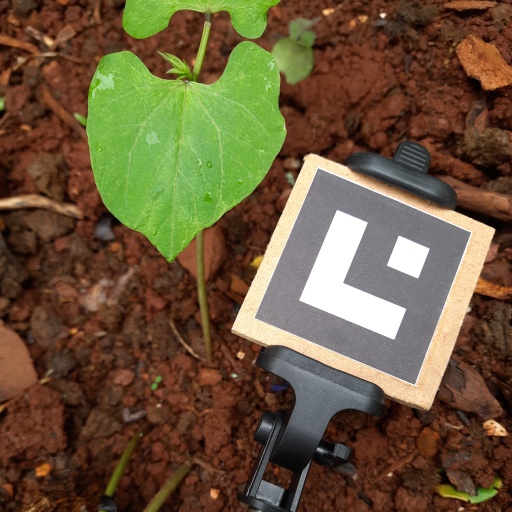
Observations: flat surface, no eating holes, with water drops, under shade